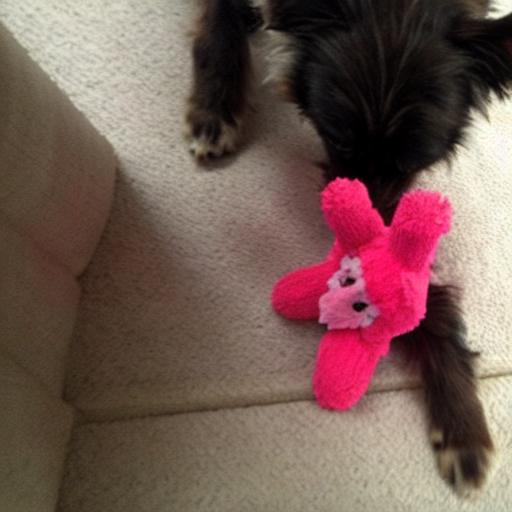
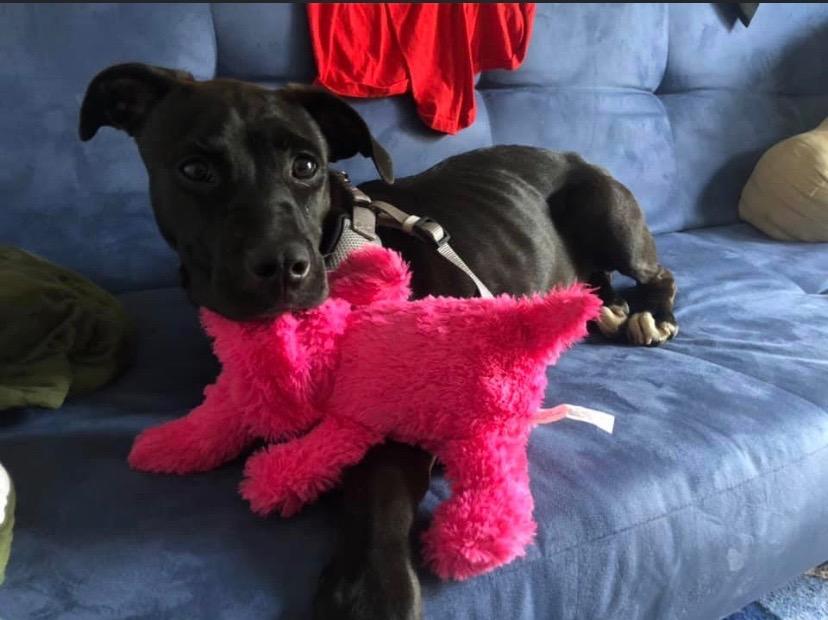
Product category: items_toy
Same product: no